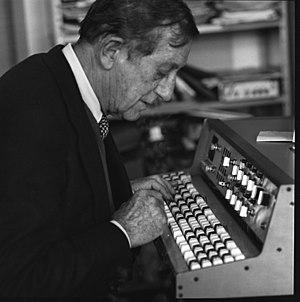
Alain Daniélou et le S52
Le Système Semantic est une échelle microtonale accordée en intonation juste élaborée par Alain Daniélou.